Nikolay Stravinsky

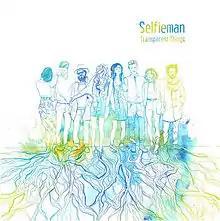
"Transparent Things" album cover

In 2009, Animal Jazz recorded a cover version of the song "Круги на воде" (Circles on the Water) by Mashina Vremeni, and Stravinsky was asked to record a guitar solo for it. In July 2013, the musician starred in the Snow Patrol video for the song "The Lightning Strike". Also in 2013, Stravinsky released his first experimental solo project under his own name, a 3-track single with pop rock and electronic influences. The record included collaborations from Anton Semin of Ideя Fix, David "Ptaha" Nuriev of Centr, Sergei Repin from Фея Драже, and Timur Yessetov of Anacondaz.